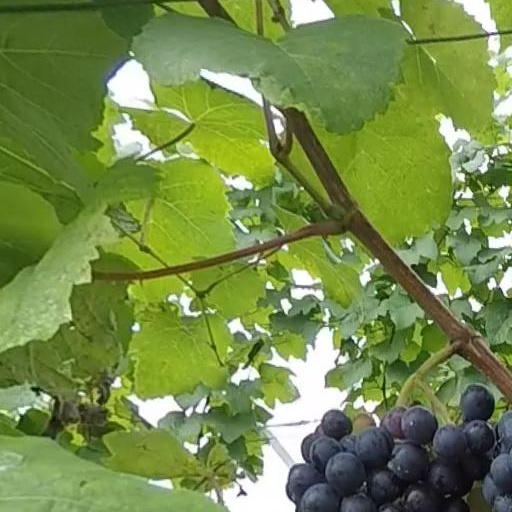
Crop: grape